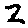
Label: 2